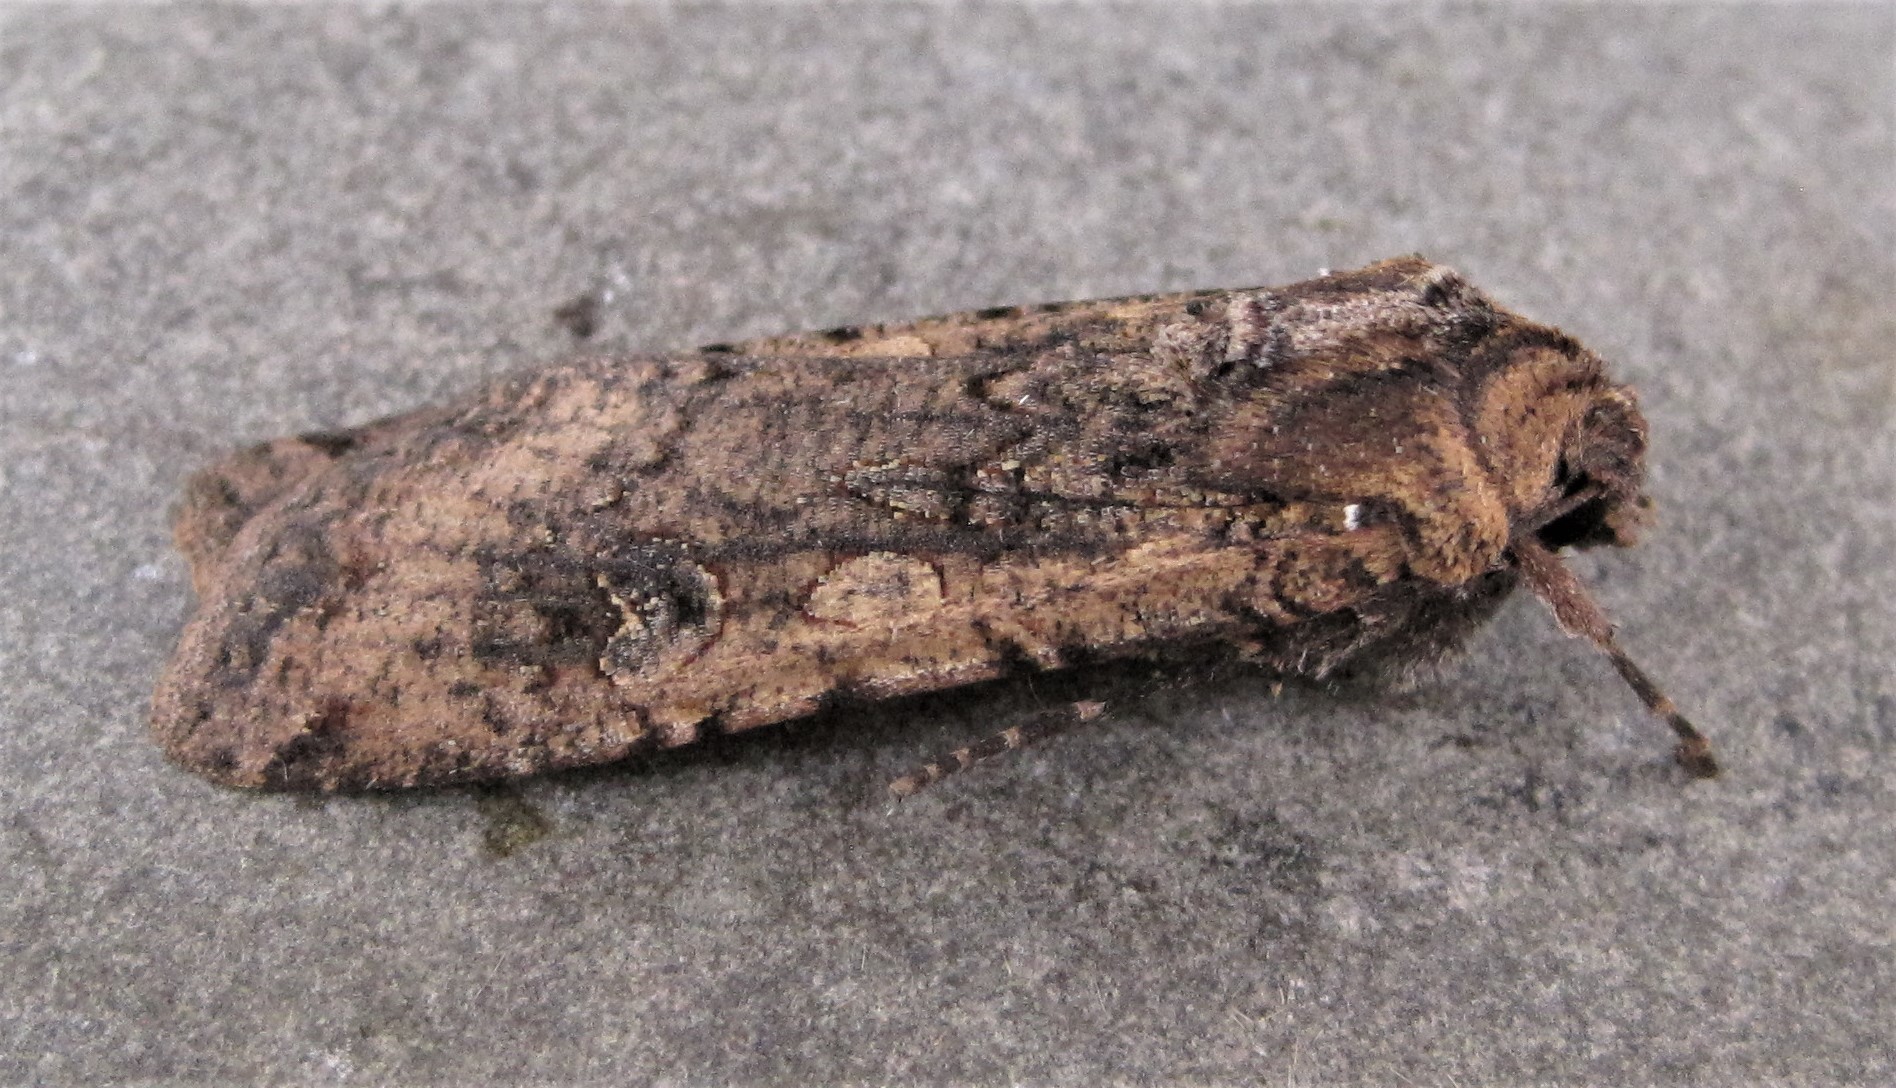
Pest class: cutworms